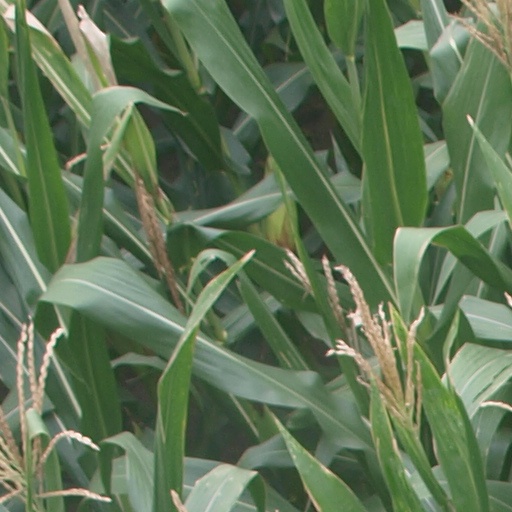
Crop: maize; corn